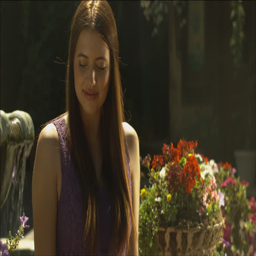
portrait of a beautiful teen girl next to a fountain and flowers